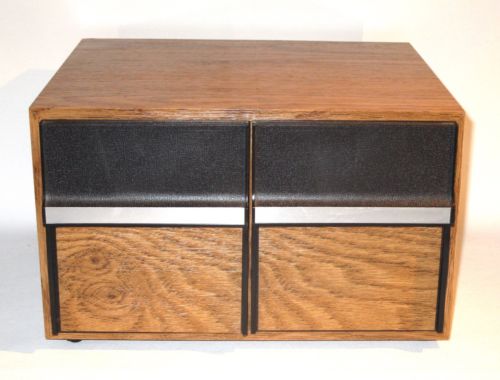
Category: cabinet